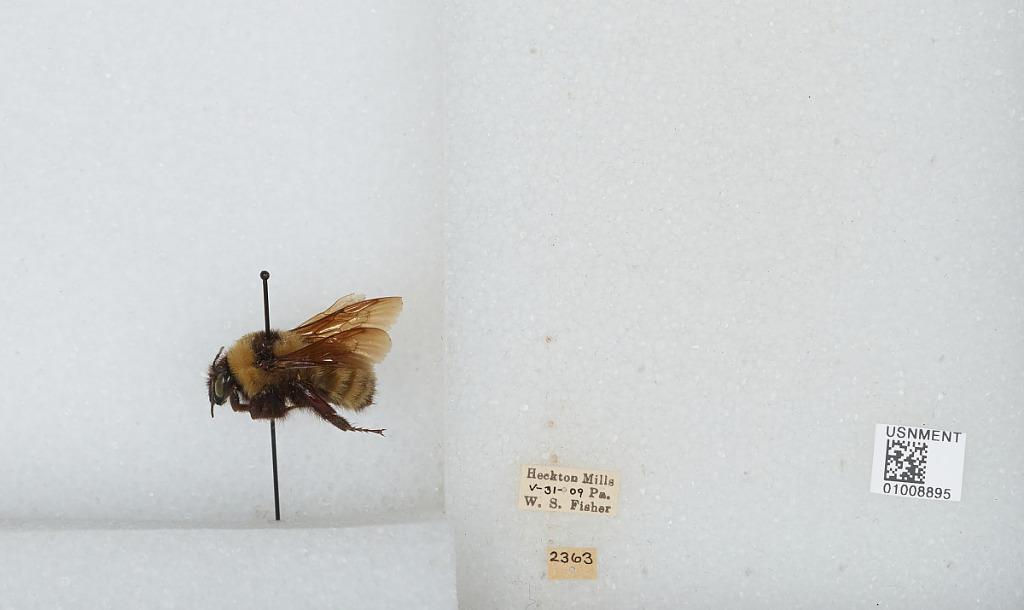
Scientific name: Bombus (Fervidobombus) fervidus fervidus (Fabricius)
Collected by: W. Fisher
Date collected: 1909-5-31
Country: United States
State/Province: Pennsylvania
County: Dauphin
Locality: Heckton Mills
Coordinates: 40.3523, -76.9158